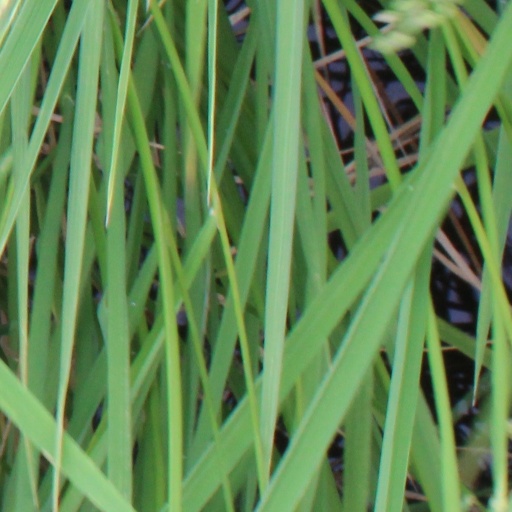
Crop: rice